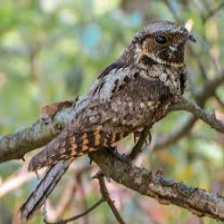
Species: EASTERN WIP POOR WILL
Scientific name: ANTROSTOMUS VOCIFERUS